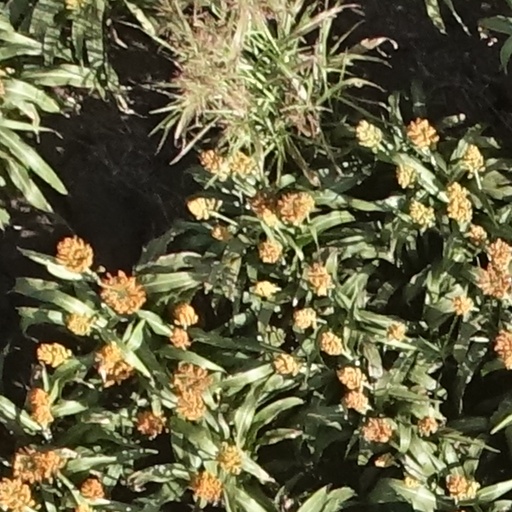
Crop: sorghum